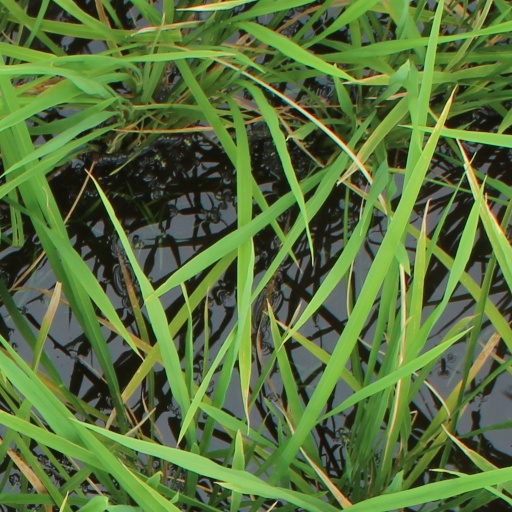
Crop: rice